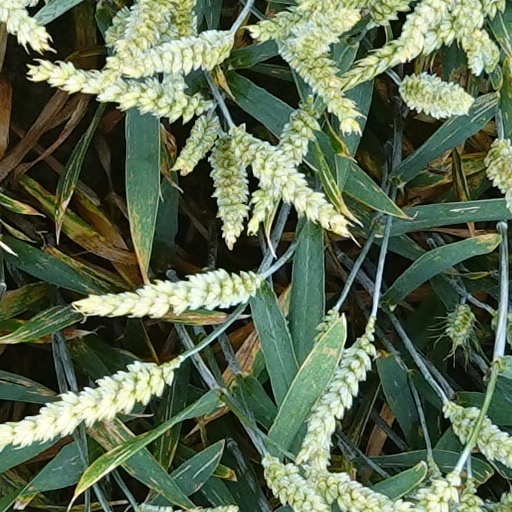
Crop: wheat